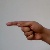
The image shows a hand gesture representing the letter 'G' in Indian Sign Language.